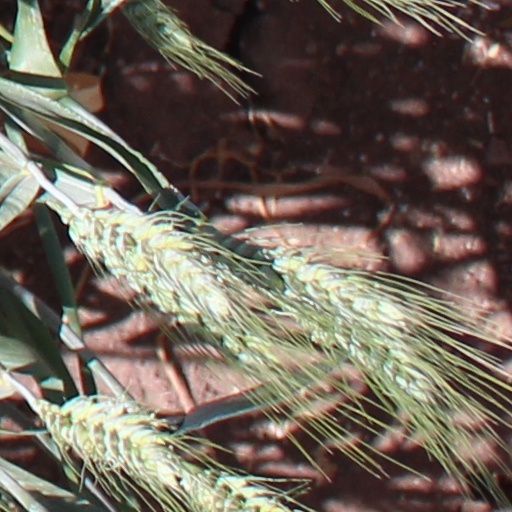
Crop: wheat